23rd Street station (IND Eighth Avenue Line)

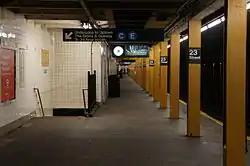
Crossunder on the southbound platform

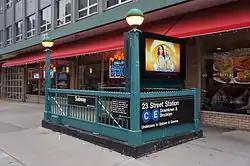
Western entrance

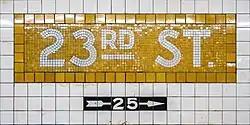
Mosaic name tablet

This underground station contains four tracks and two side platforms. The two center tracks are used by the A express train during daytime hours. Just north of this station, a storage track begins between the two express tracks. This track runs north and stub-ends at the south end of the center platform at 34th Street–Penn Station.